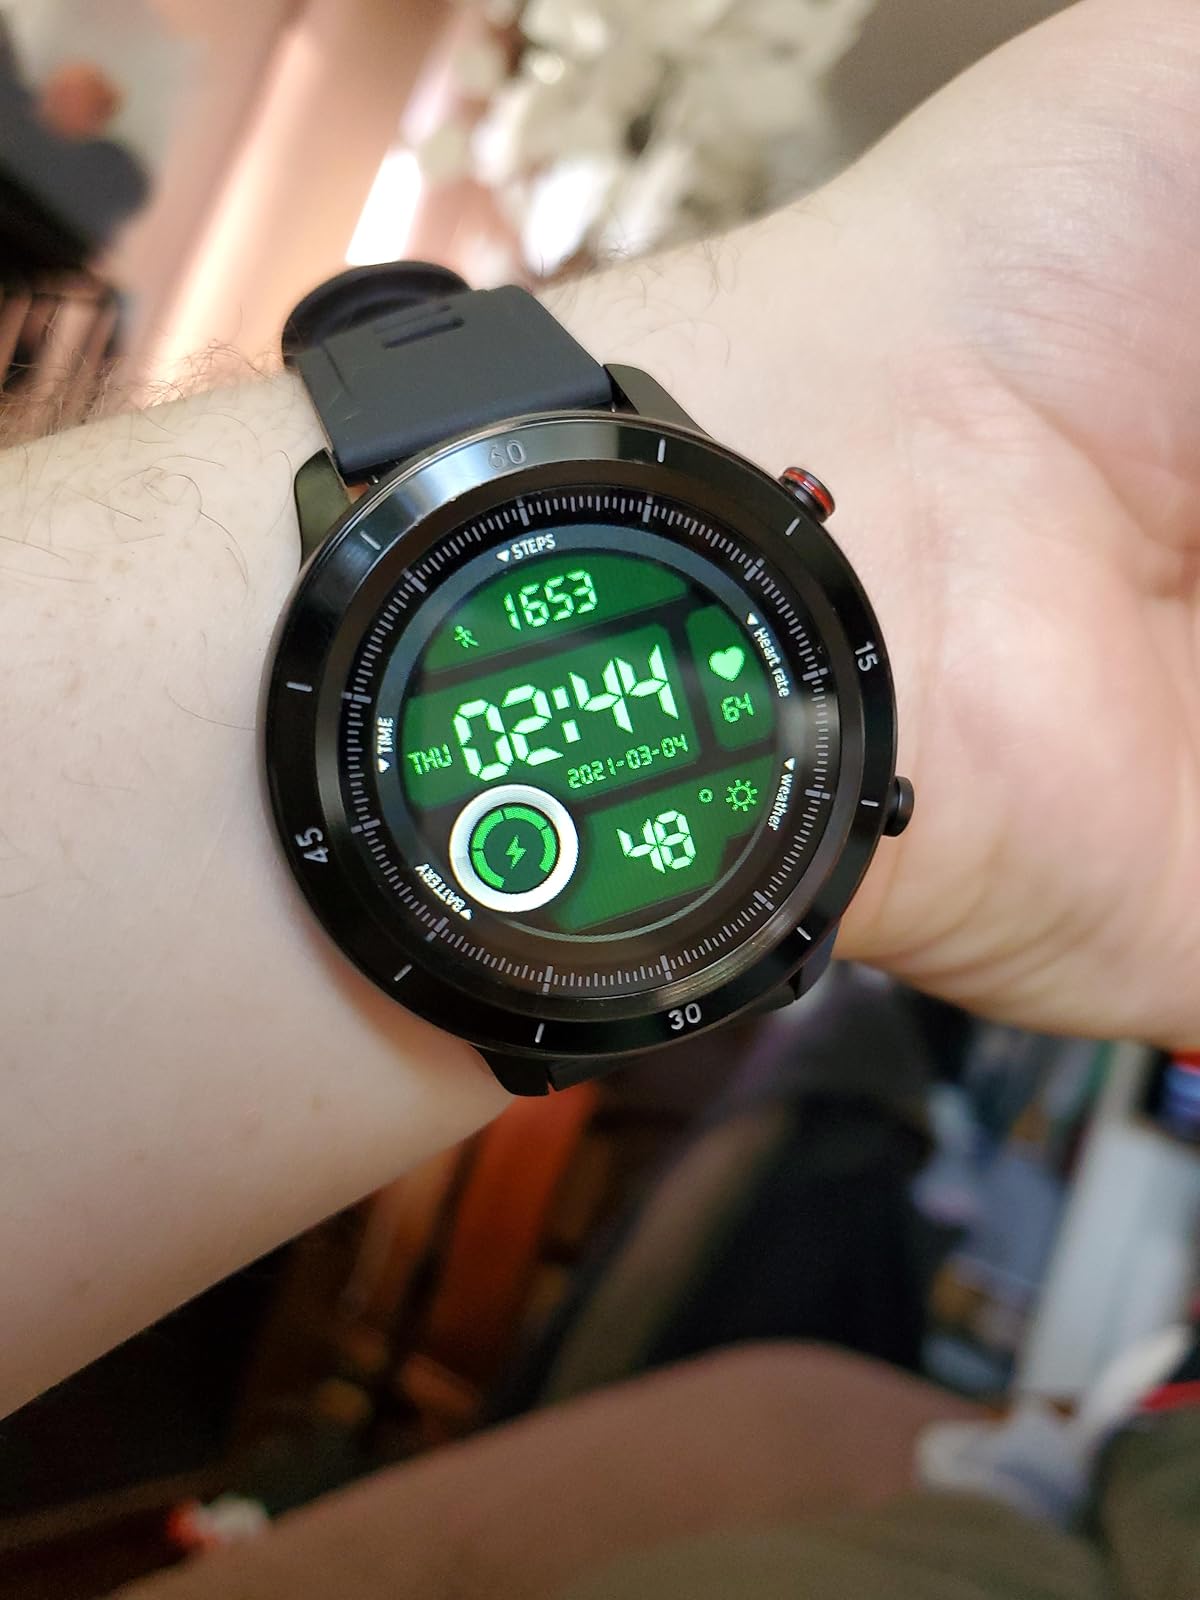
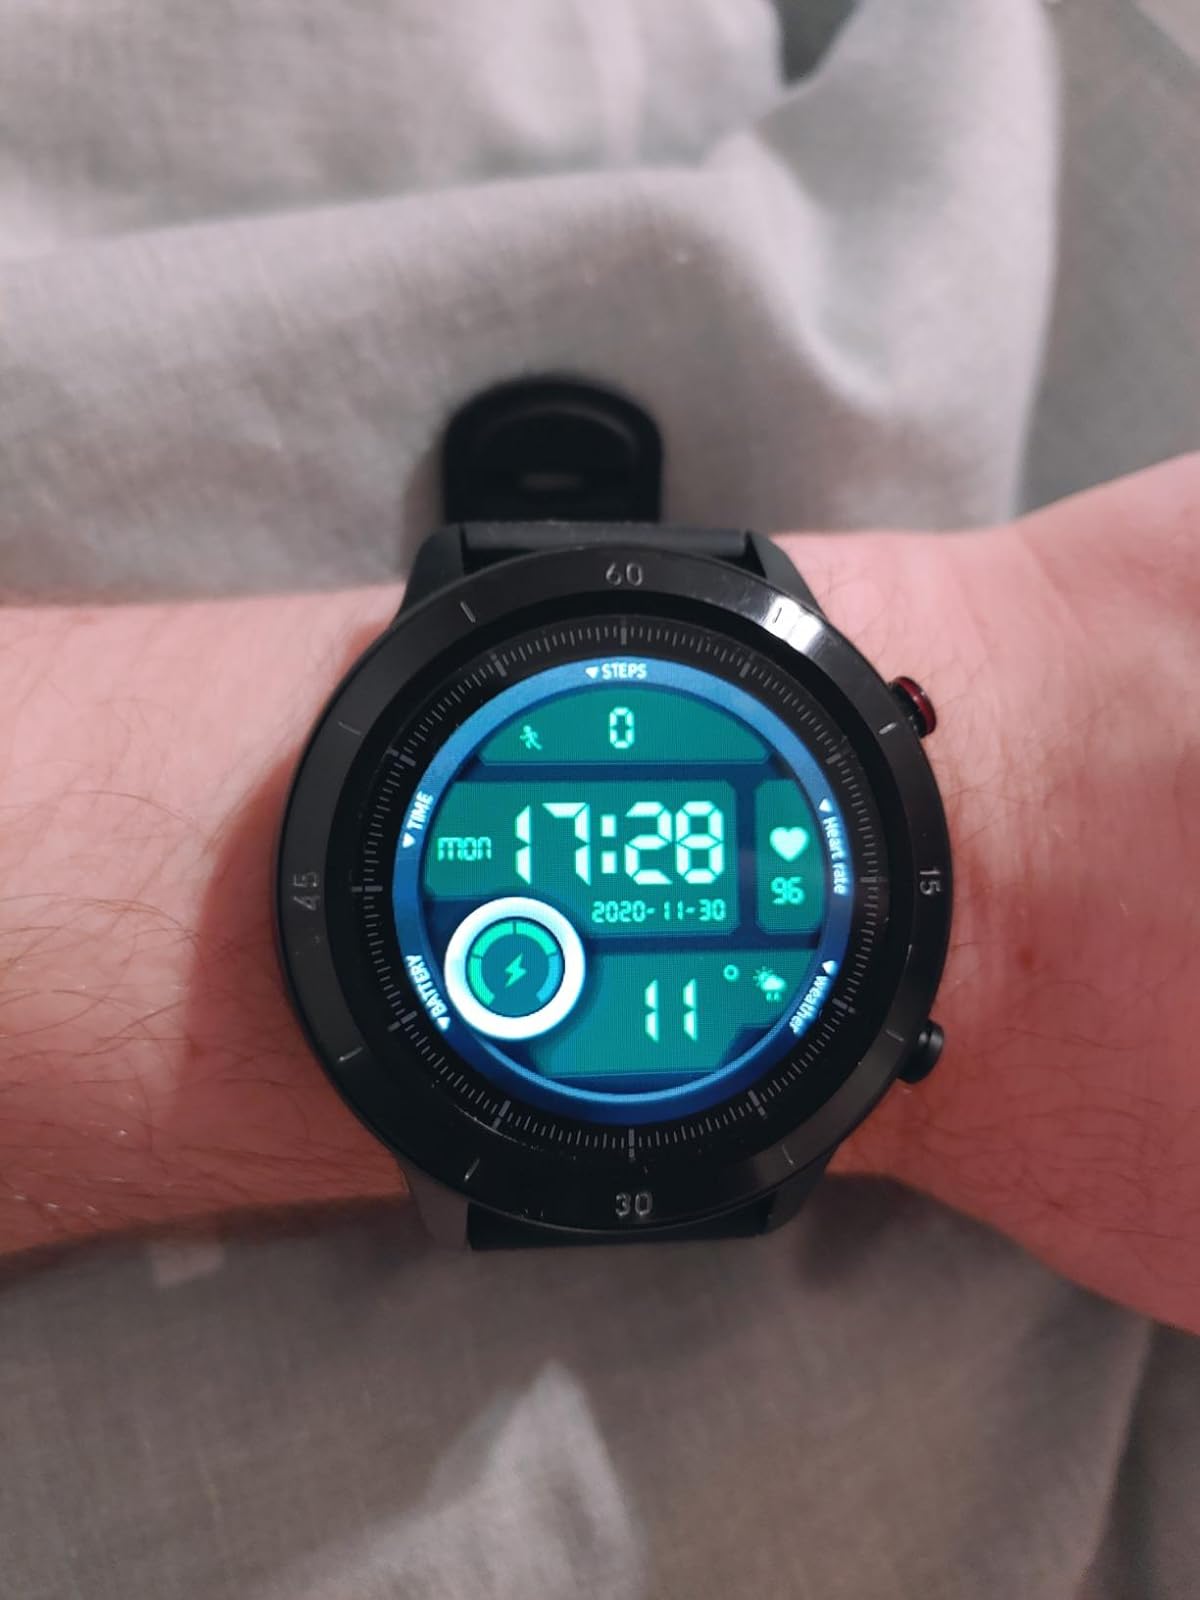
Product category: smartwatch
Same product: yes